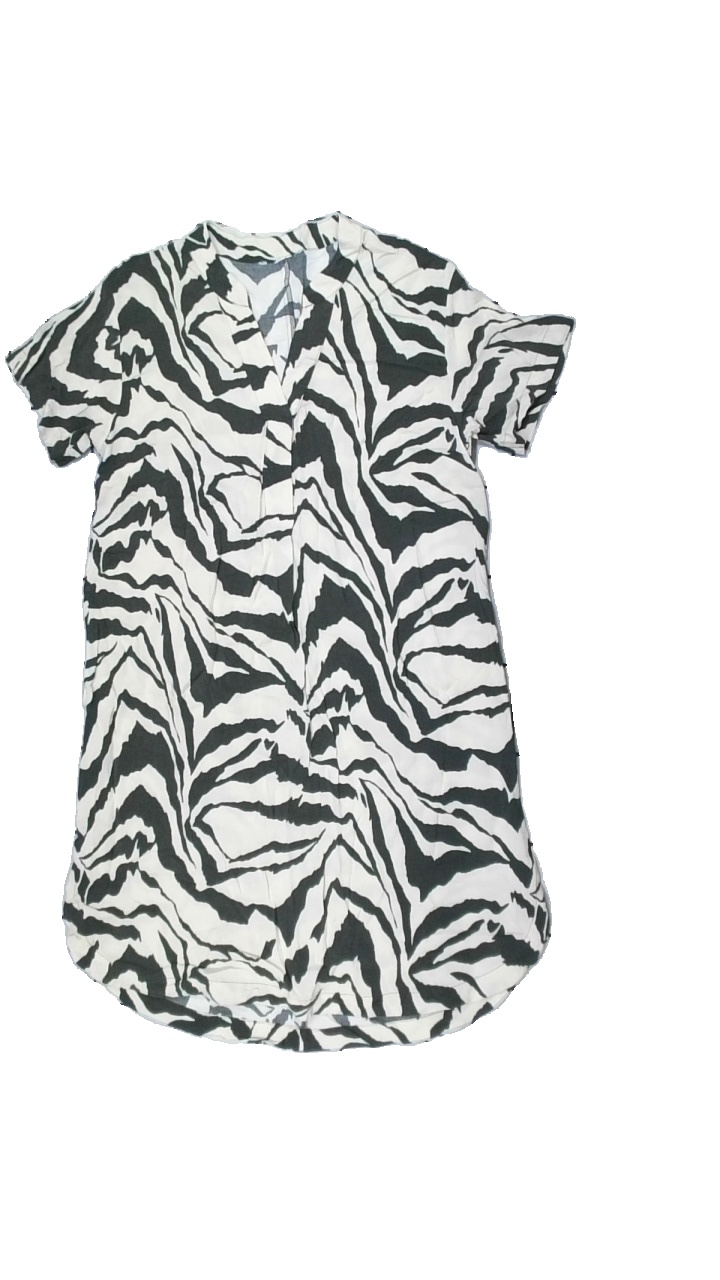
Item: Dress (Ladies)
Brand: Missing
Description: zebramönstrad klänning
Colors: Beige, Black
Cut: Regular
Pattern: Animal print
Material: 100% viscose
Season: All
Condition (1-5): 5
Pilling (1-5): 5
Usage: Reuse
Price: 50-100